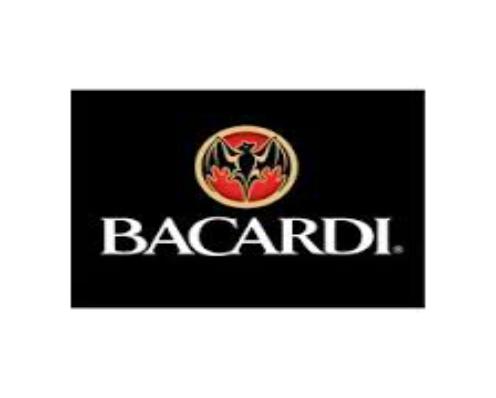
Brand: Bacardi
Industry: Food